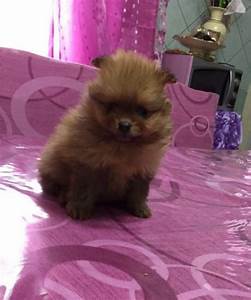
Label: dog